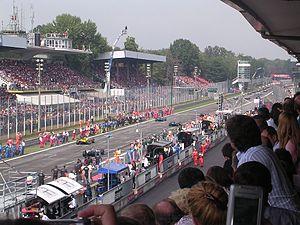
Monza ['mon:tsa] est une ville italienne d'environ 120 000 habitants chef-lieu de la province de Monza et de la Brianza en Lombardie, région de la plaine du Pô.